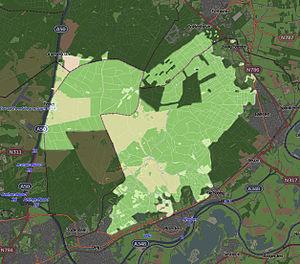
Cet article est une liste des vingt parcs nationaux des Pays-Bas, gérés par les provinces.